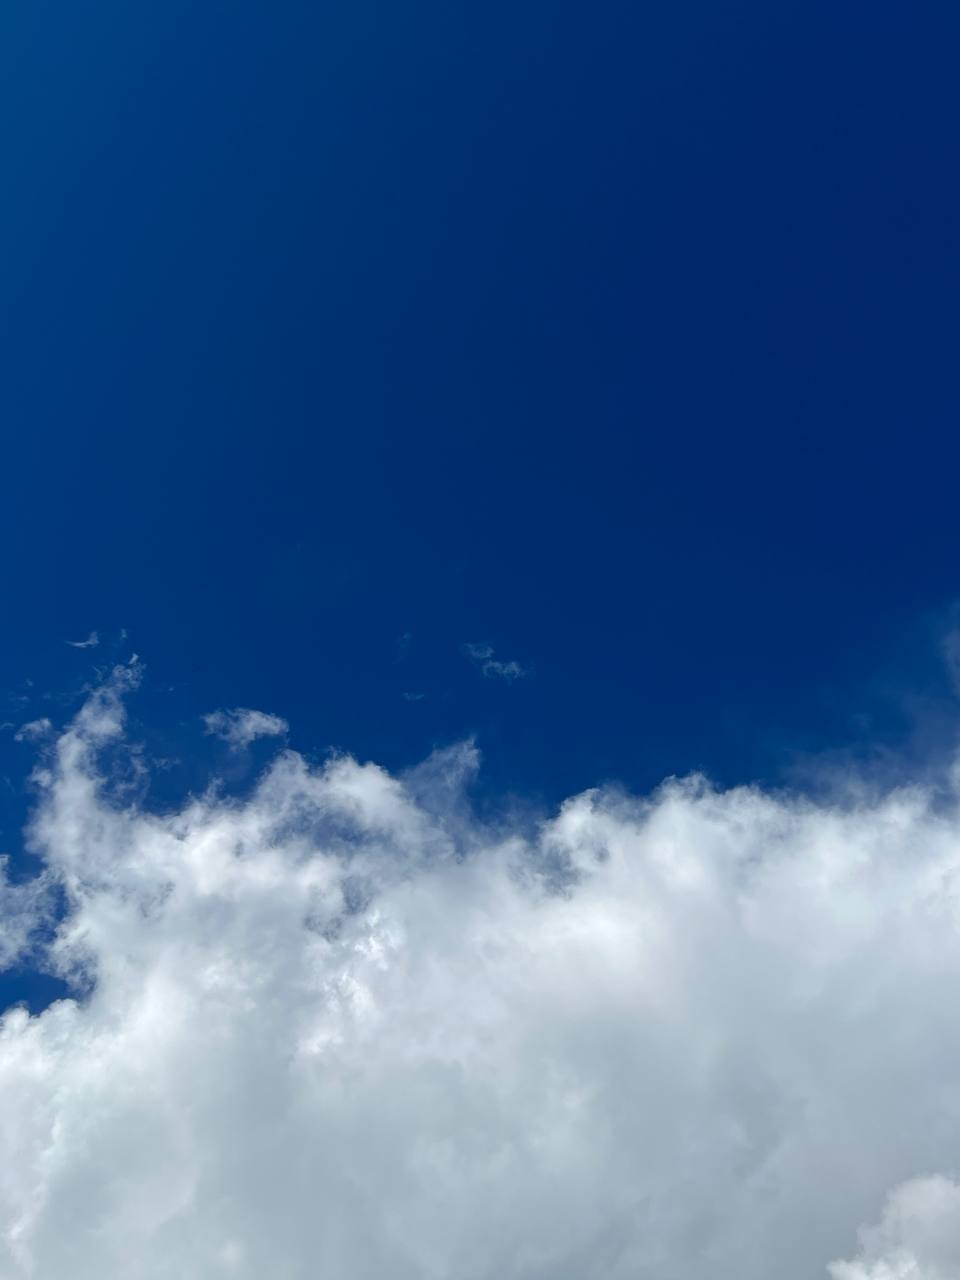
Cloud type: Cumulus